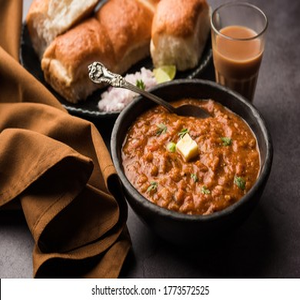
Dish: pavbhaji